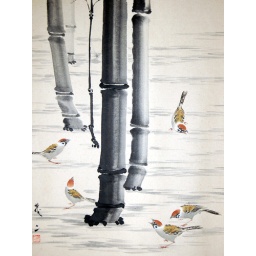
Took this when I was stuck inside with a cold. A wall hanging in the house with overhead light.